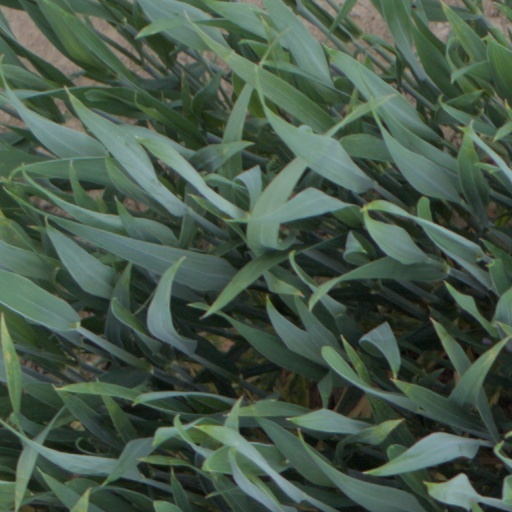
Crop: wheat